Reading Half Marathon

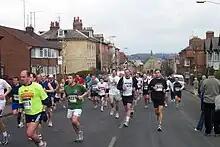
The half marathon climbing Russell Street in West Reading in 2004

The Reading Half Marathon has had several courses over its life. The inaugural race in 1983, and several subsequent races, used University of Reading's Whiteknights Campus for both the start and finish. Other early courses involved use of the South Reading Leisure Centre and the Rivermead Sports Centre, on the banks of the River Thames, as start and/or finish, but recent races have used Green Park Business Park and the adjacent Madejski Stadium, both to the south of Reading, for these purposes.